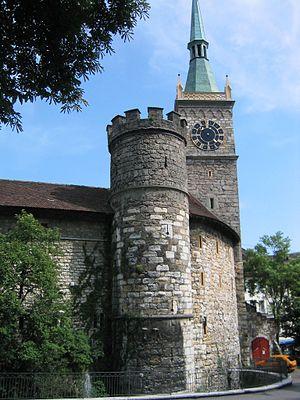
Bienne, est une ville et une commune de suisse du canton de Berne. Elle est le chef-lieu de l'arrondissement du même nom. Bienne se trouve au pied du flanc sud de la chaîne du Jura et partage avec la ville de Nidau la baie en aval du lac auquel elle a donné son nom, le lac de Bienne à la frontière culturelle entre la Suisse alémanique et romande. Elle est la dixième ville plus importante de Suisse.